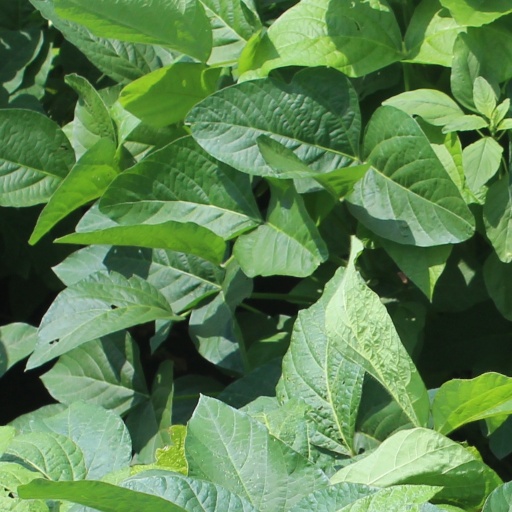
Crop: soybean